Gothic metal

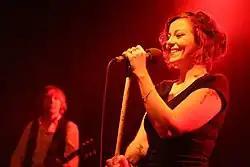
Lead female vocalists are a common presence in the gothic metal genre. One of the earliest was Anneke van Giersbergen of the Gathering, depicted above.

There is also a diverse range of vocal styles in gothic metal. Male singers in the genre range from the guttural growls and black metal shrieks of Dani Filth and Morten Veland to the clean baritone vocals of Østen Bergøy and the bass range of Peter Steele. For the female singers, the different vocal styles includes the screams and growls of Cadaveria, the "poppy" vocals of Tanja Lainio from Lullacry and the operatic soprano style of Vibeke Stene from Tristania. There are more female singers in gothic metal than there are in any other heavy metal subgenre, but female vocals are neither necessary nor synonymous with the genre. Liv Kristine of Theatre of Tragedy and Leaves' Eyes notes that the gothic tag is often misinterpreted and points out that "not every band with female vocals is a gothic band". The genre is also known to attract more female fans relative to other subgenres of heavy metal music.